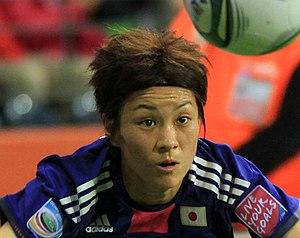
Yukari Kinga, née le 2 mai 1984 à Yokohama, est une footballeuse internationale japonaise évoluant au poste de défenseur. Elle évolue en 2011 à l'INAC Leonessa et compte 87 sélections et 5 buts en équipe du Japon.